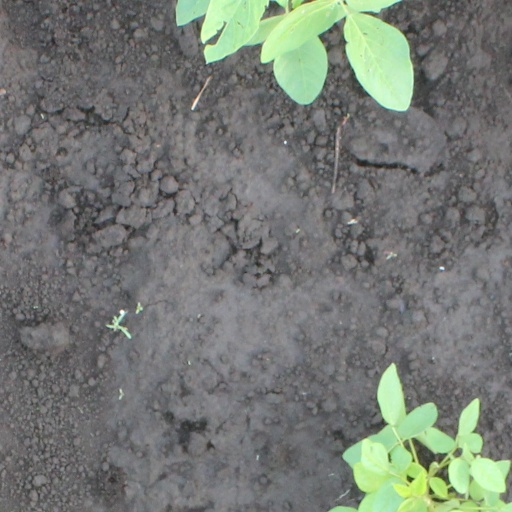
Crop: soybean